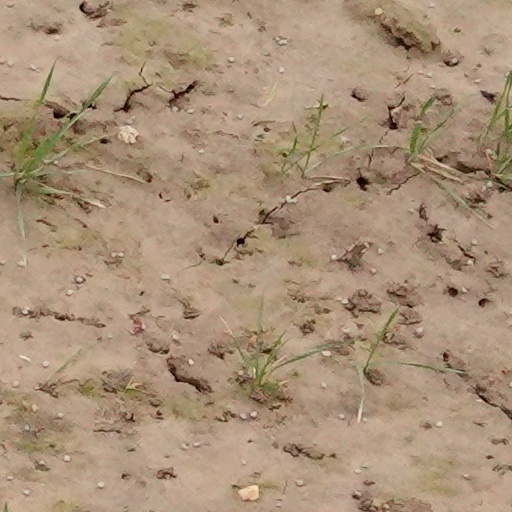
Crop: wheat